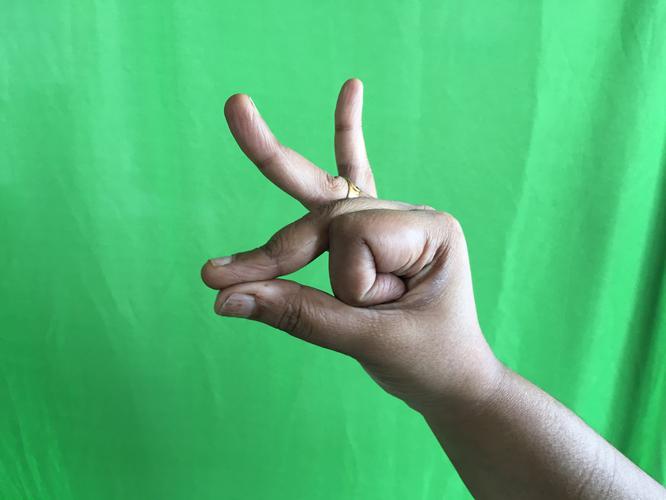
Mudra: Bramaram
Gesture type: single_hand